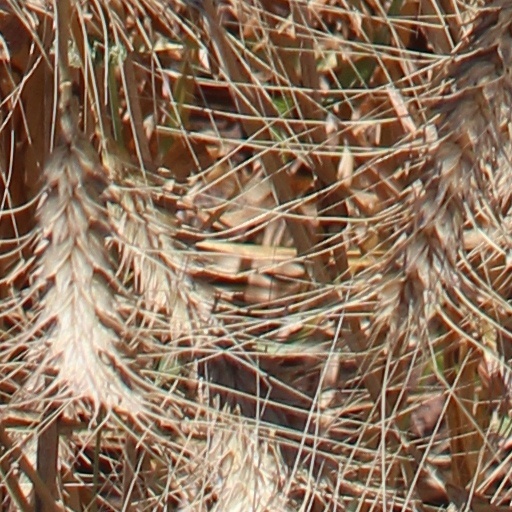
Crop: wheat